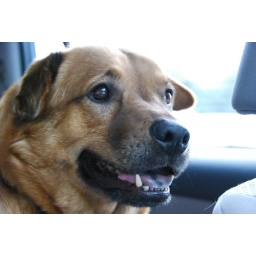
Timo in the back seat of the car